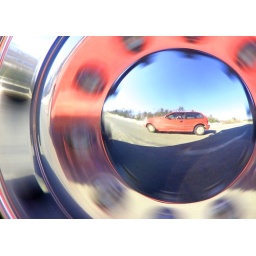
Photograph of ourselves driving down the highway, reflected in the bus wheels running at our side.